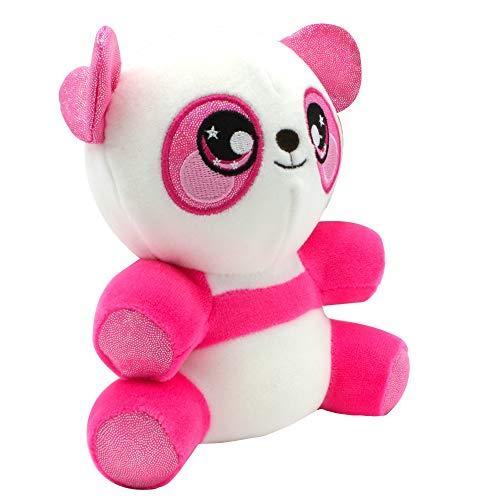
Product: Squeezamals 3Deez, Slow-Rise Foam Stuffed Animals, Panda-Samantha
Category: Toys & Games | Stuffed Animals & Plush Toys | Stuffed Animals & Teddy Bears
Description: Soft, squishy, slow-rise foam stuffed animals.
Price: $7.99
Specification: ProductDimensions:4.5x4.5x3.5inches|ItemWeight:3.84ounces|ShippingWeight:3.84ounces(Viewshippingratesandpolicies)|ASIN:B07Z8JX551|Itemmodelnumber:SQ01127|Manufacturerrecommendedage:24monthsandup